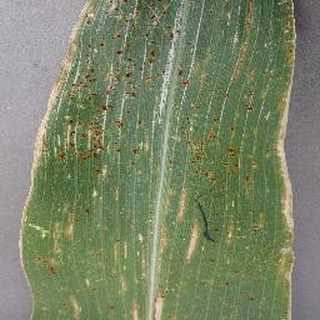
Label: corn_cercospora_leaf_spot